Beam emittance

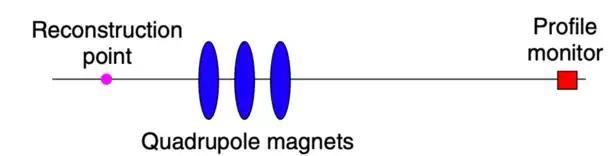
A schematic of the accelerator optics used in the quadrupole scan technique.

where formula_66 is the derivative of x with respect to the longitudinal coordinate. The forces experienced by the beam as it travels down the beam line and passes through the quadrupole(s) are described using the transfer matrix formula_67 of the beam line, including the quadrupole(s) and other beam line components such as drifts: